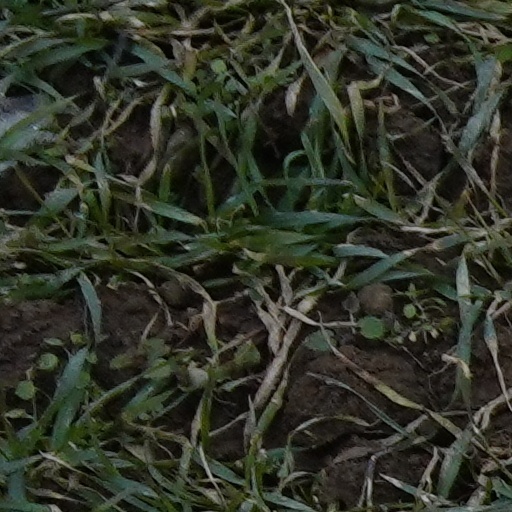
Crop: wheat